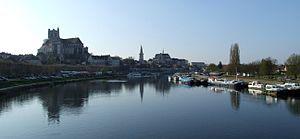
Auxerre, Bourgogne, FRANCE
L'Auxerrois est la région naturelle entourant la ville d'Auxerre, dans le département de l'Yonne, et la région Bourgogne-Franche-Comté.